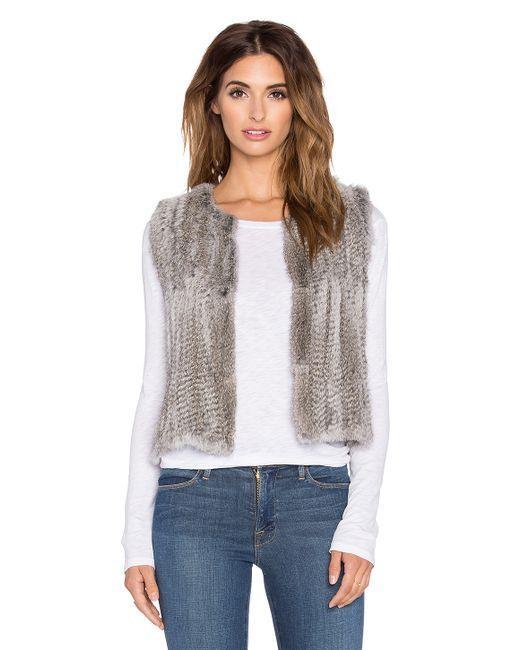
Grauer halber Wintermantel aus Kunstpelz